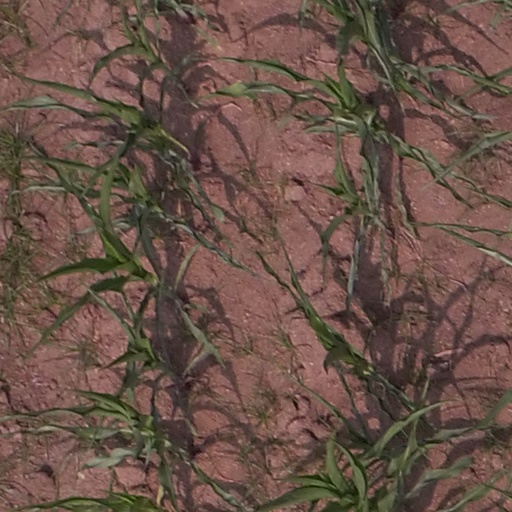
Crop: maize; corn